A12 road (England)

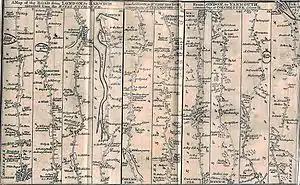
John Gibson's 1776 map of a road from London to Great Yarmouth. The original route of the A12 mostly ran on this alignment, particularly the Roman Road from London to Colchester.

A new section of the A12, known as the "M11 link road" or "A12 Hackney-M11 Link Road", was built in the early 1990s in the face of the major M11 link road protest and finally opened in October 1999. The section of road had originally been proposed in 1903 in a Royal Commission on London Traffic. A public inquiry had been held in September 1961 and a further three public inquiries, a Parliamentary Bill and a High Court challenge had been required before the work started.